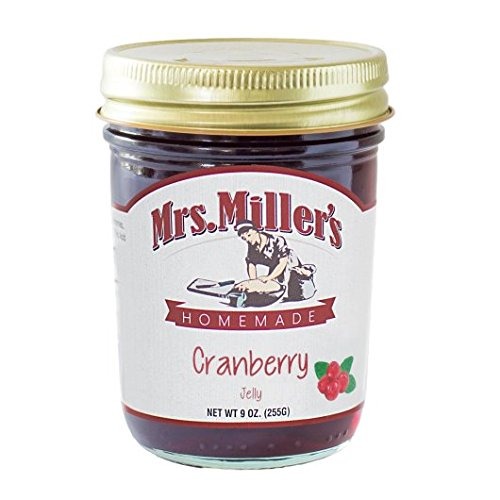
Item Name: Mrs. Miller's Cranberry Jelly, 9 oz
Product Description: Try the timeless and classic flavor of our Mrs Millers Homemade Elderberry Jelly, 9 ounce jar.
Value: 9.0
Unit: Ounce

Price: 9.72